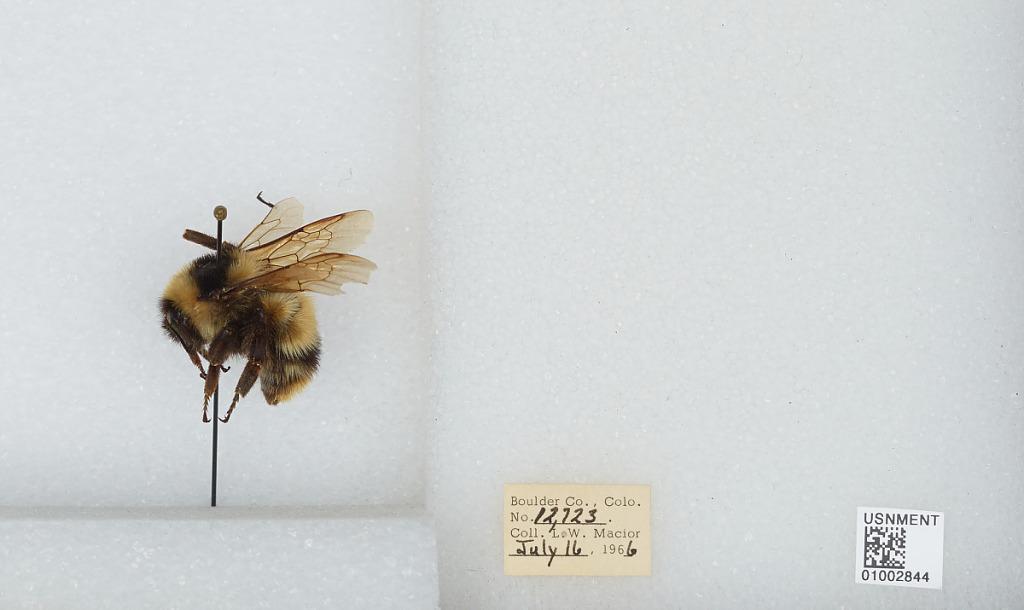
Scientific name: Bombus (Alpinobombus) balteatus Dahlbom
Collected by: L. Macior
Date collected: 1966-7-16
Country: United States
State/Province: Colorado
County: Boulder
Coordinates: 40.0275, -105.252